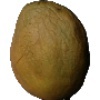
Label: Papaya 1